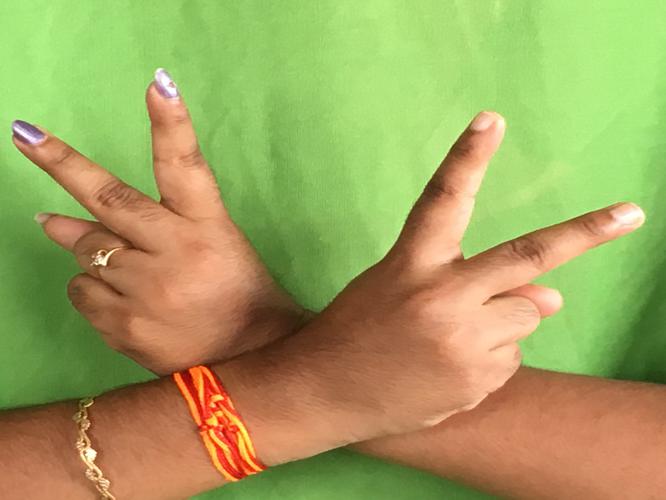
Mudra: Kartariswastika
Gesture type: double_hand